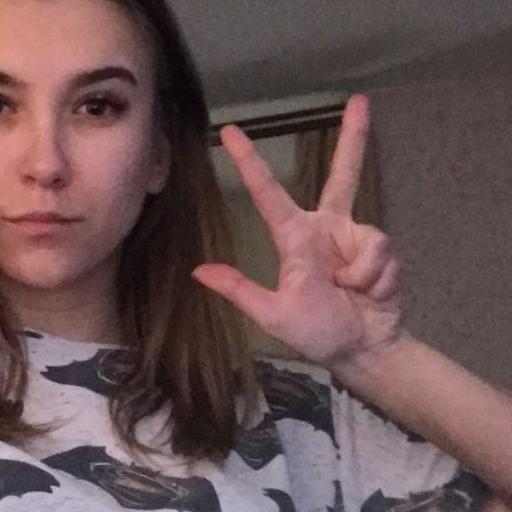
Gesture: three2